The Hidden Pearls

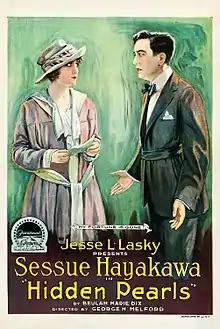
Film poster

The Hidden Pearls is a surviving 1918 American silent drama film directed by George Melford and starring Sessue Hayakawa. It was produced by Adolph Zukor and Jesse Lasky and distributed by Famous Players–Lasky and Paramount Pictures. The production was shot in Hawaii.